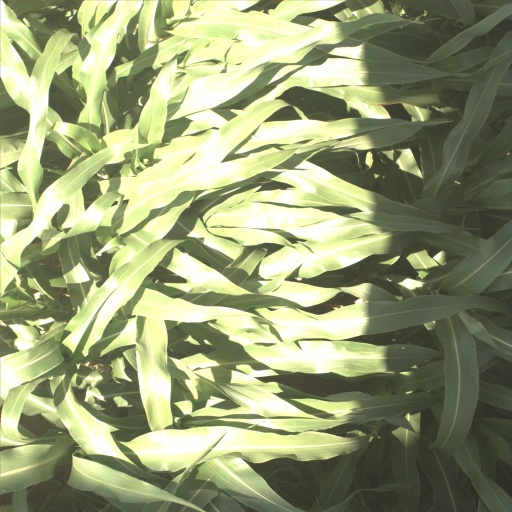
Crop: sorghum